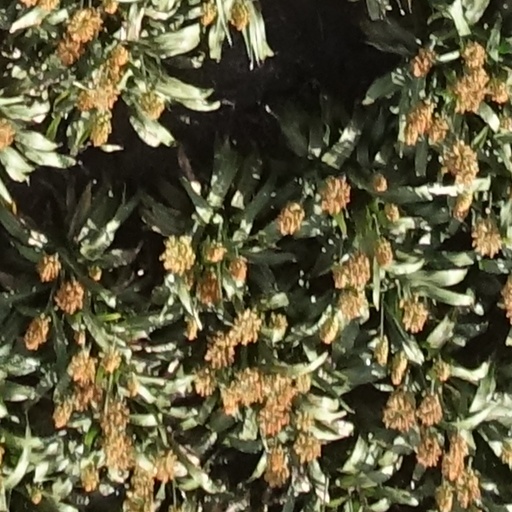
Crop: sorghum